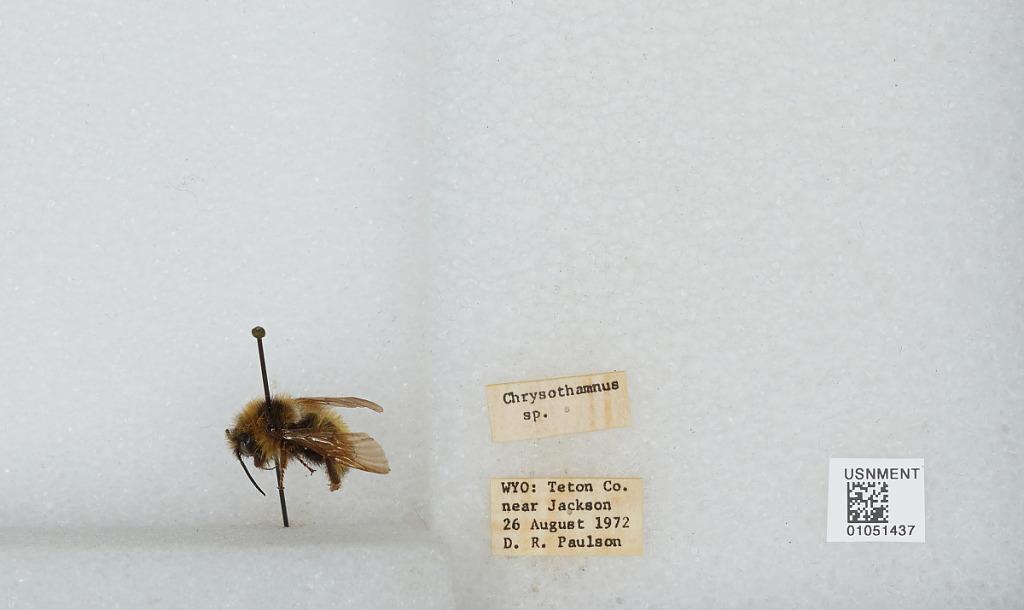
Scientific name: Bombus sp.
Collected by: D. Paulson
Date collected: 1972-8-26
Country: United States
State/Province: Wyoming
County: Teton
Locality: near Jackson
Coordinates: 43.49, -110.76